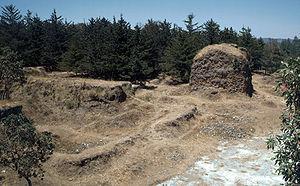
"La conquête du Guatemala fut un épisode de la colonisation espagnole des Amériques dans les territoires dans l'actuel Guatemala en Amérique centrale. Avant la conquête, la région était contrôlée par des cités-États mésoaméricaines, principalement mayas. De nombreux conquistadors considéraient les Mayas comme des ""infidèles"" qui devaient être pacifiés et convertis de force sans égards pour les réalisations de leur civilisation. Le premier contact entre les Mayas et les explorateurs européens eut lieu en 1511 lorsqu'un navire espagnol reliant Panama à Saint-Domingue s'échoua sur la côte orientale de la péninsule du Yucatán. Cet incident fut suivi par plusieurs expéditions espagnoles qui débarquèrent sur la cote du Yucatán en 1517 et 1519. La conquête espagnole des Mayas fut longue et âpre et les royaumes mayas résistèrent à l'intégration au sein de l'Empire espagnol durant près de deux siècles.